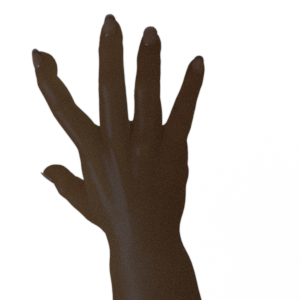
Label: paper